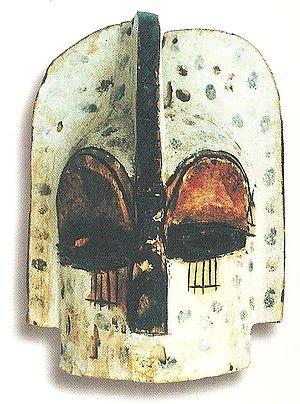
Le masque Azoku est un masque traditionnel gabonais.